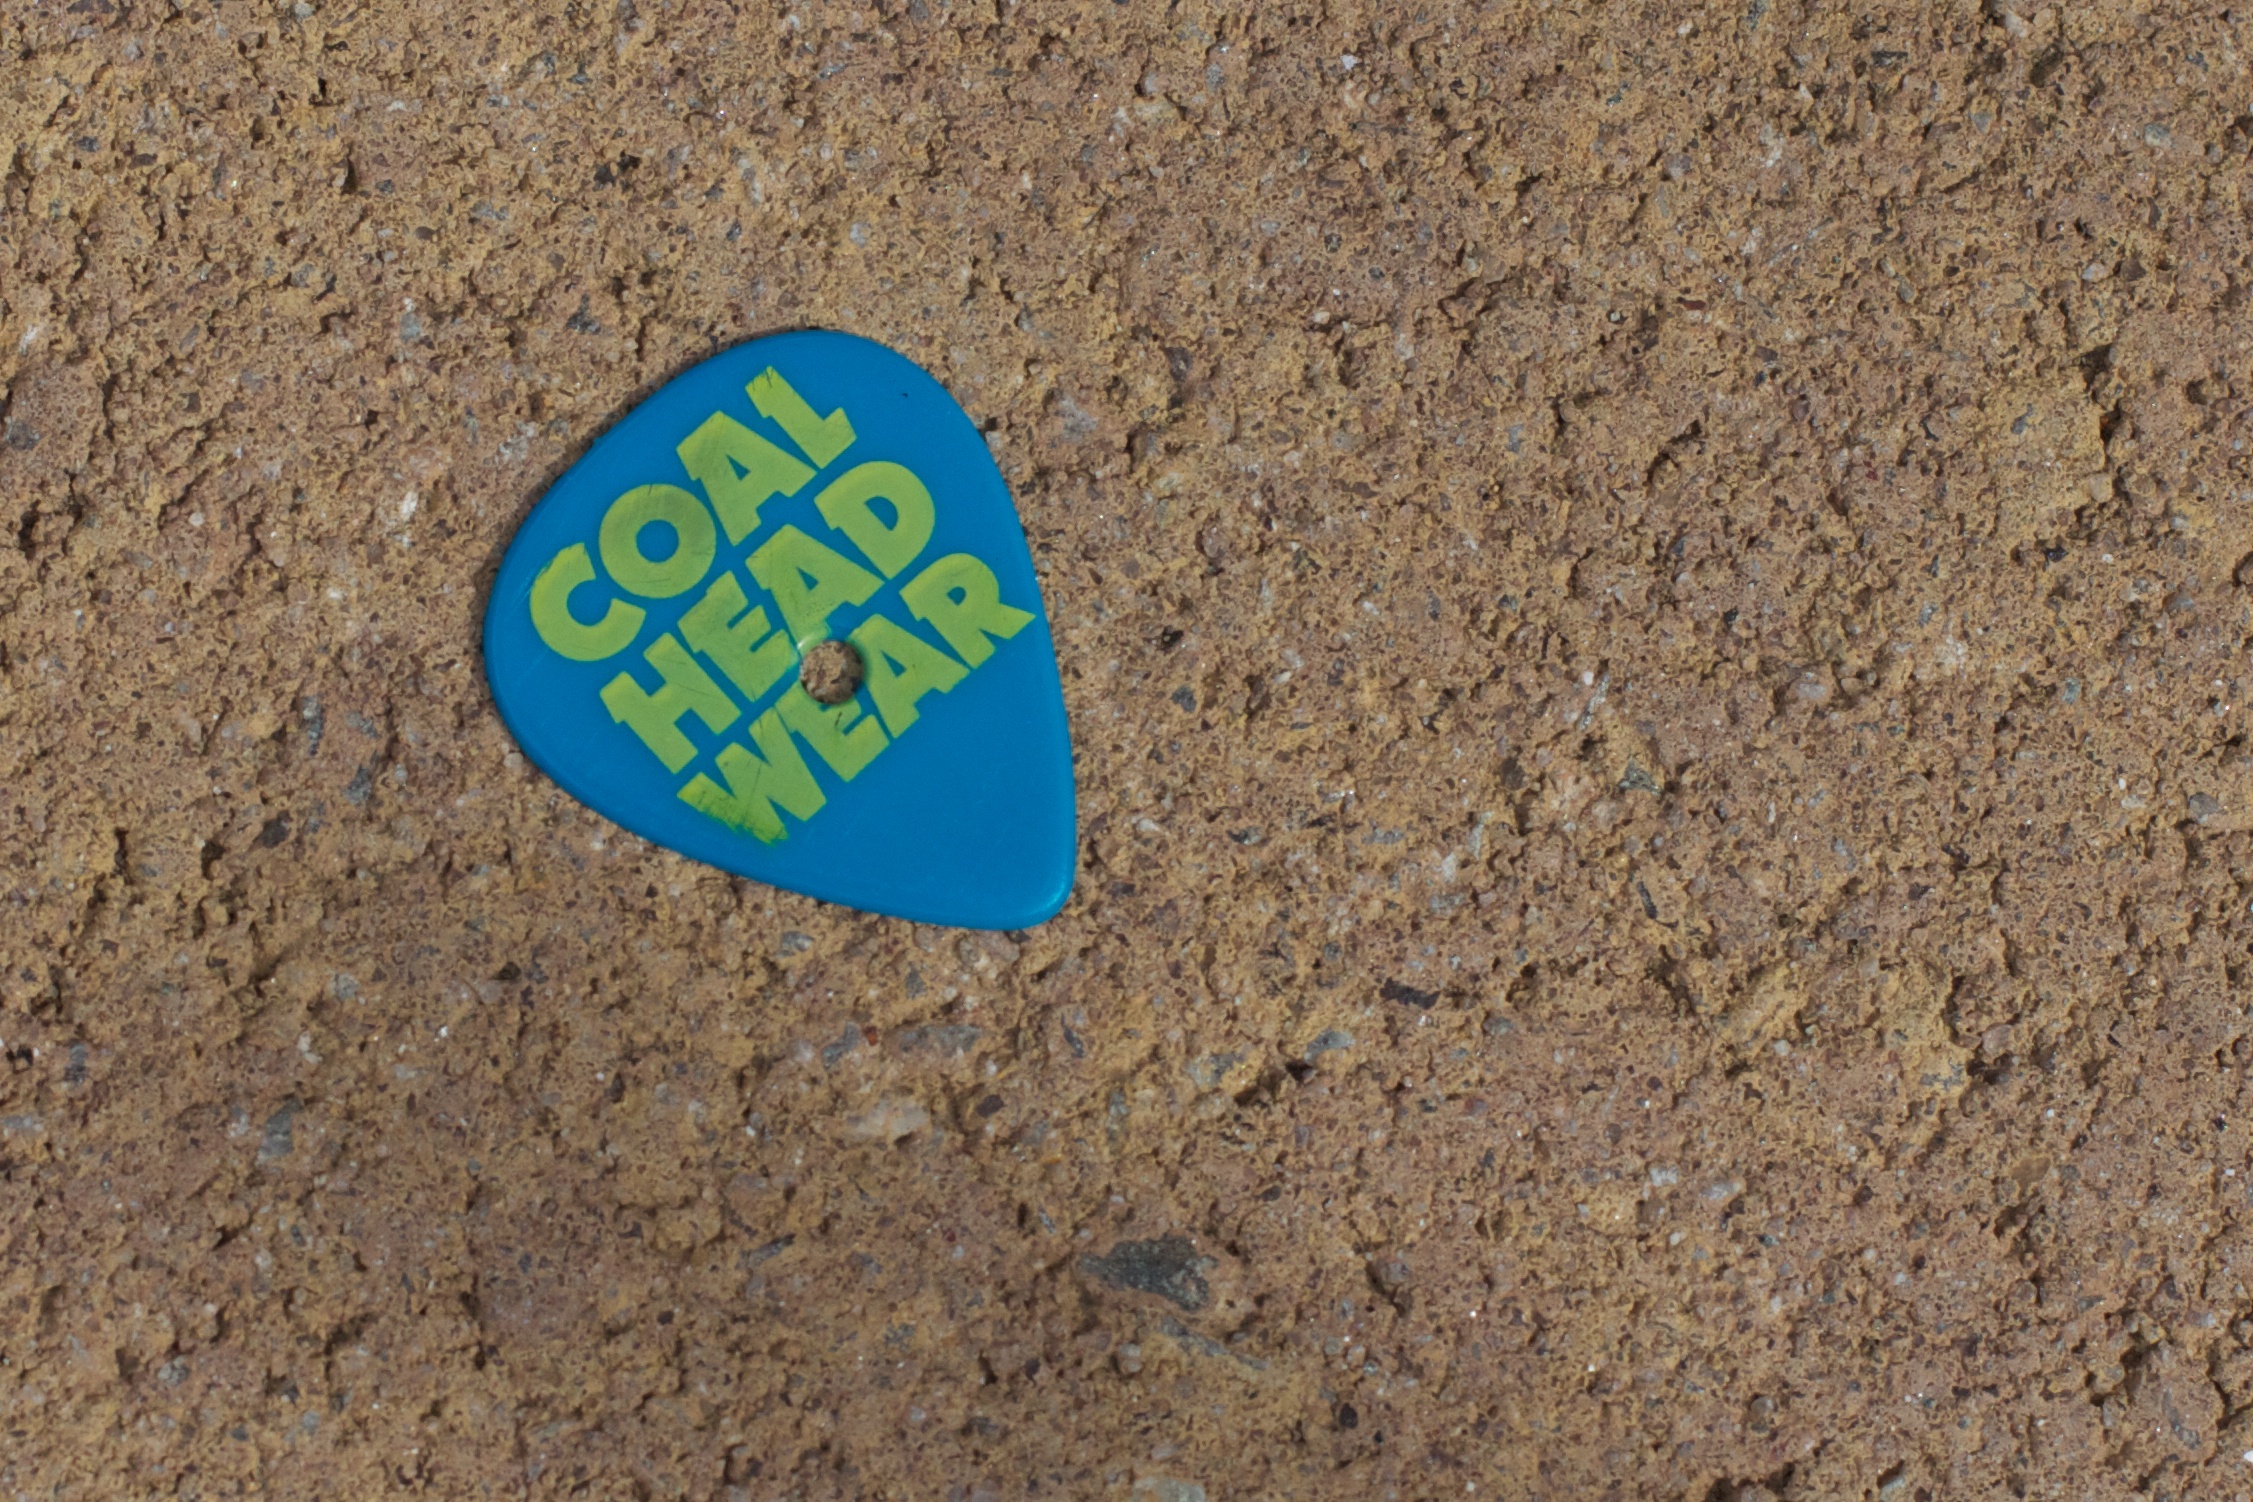
sand, guitar, number, soil, odyssey, hurleylounge